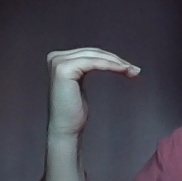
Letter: haa